Bruno Zilliacus

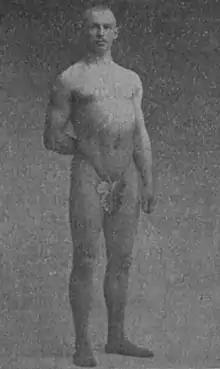
Bruno Zilliacus as a beauty pageant winner in 1903

Bruno Wilhelm Zilliacus (11 November 1877 – 3 July 1926) was a Finnish athlete who competed at the 1908 Summer Olympics.